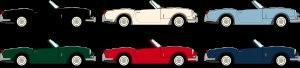
La Triumph Spitfire est une automobile de type roadster à deux places et moteur 4 cylindres en ligne, construite de 1962 à 1980 par le constructeur automobile britannique Triumph, conçue par Harry Webster, et munie d’une carrosserie dessinée par Giovanni Michelotti. Prévue pour être une voiture de sport à bon marché, elle est basée sur la Triumph Herald, une petite berline. La Triumph GT6, un coupé à moteur 6 cylindres, en est dérivée.